Kabadeh

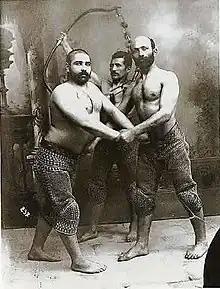
A kabadeh held by a warrior in the background

Kabadeh (Persian: کباده) is one of the traditional training implements used in the Iranian martial art and athletic tradition known as Zurkhaneh or varzesh-e bastani. According to the "Dehkhoda Dictionary", it was originally a type of practice bow used to strengthen the shoulders of archers.